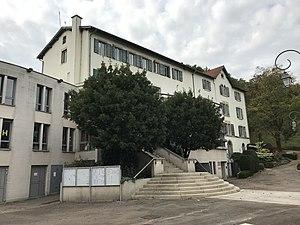
Image de Montluel en octobre 2017.